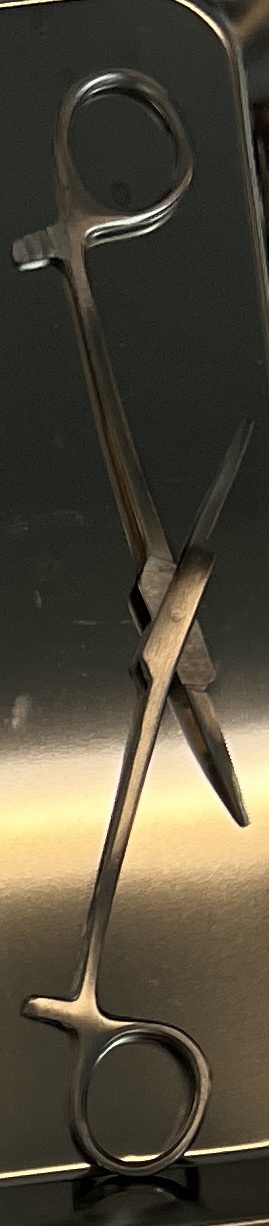
Hinged instrument state: open